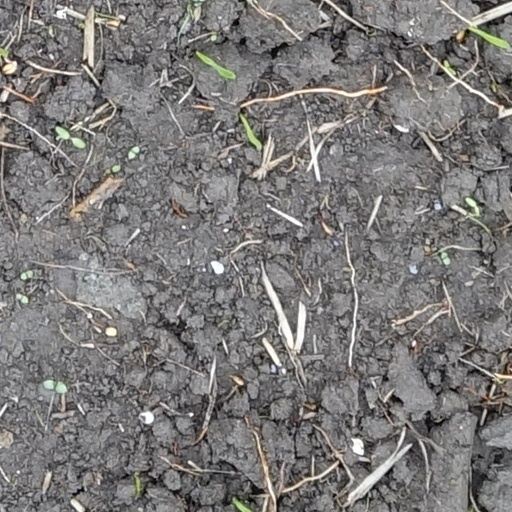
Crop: wheat